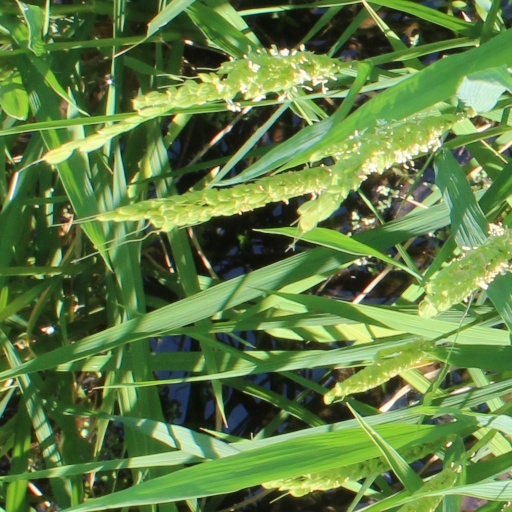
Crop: rice